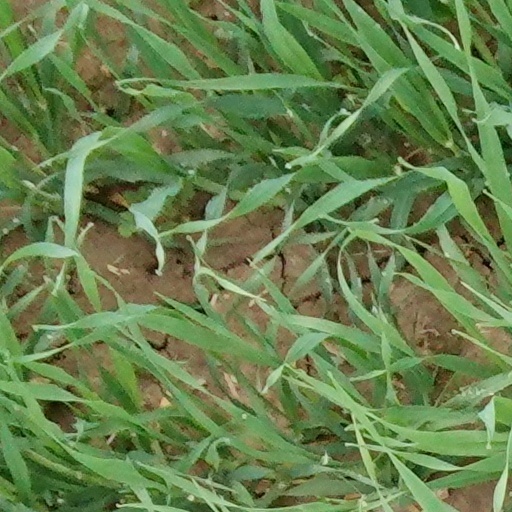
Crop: wheat